Stuart Bingham

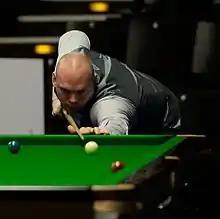
Stuart Bingham at the 2015 German Masters

Bingham defeated Li Hang, Dominic Dale, Alan McManus and Ding at the 2014 Shanghai Masters to reach the final. From 5–3 ahead against Allen, Bingham took five unanswered frames to claim his second ranking title with a 10–3 win. In October, he won the Haining Open by defeating Oliver Lines 4–0 in the final. Bingham reached the semi-final of the UK Championship again in the 2014 event. Though he made a 137 break to establish a 4–1 lead over O'Sullivan he lost 6–5. Bingham won the non-ranking Championship League by beating Mark Davis 3–2. O'Sullivan was again the winner when the pair met in the semi-finals of the inaugural World Grand Prix, whitewashing Bingham 6–0. A further semi-final followed at the PTC Grand Final, but he lost 4–1 to eventual champion Joe Perry.